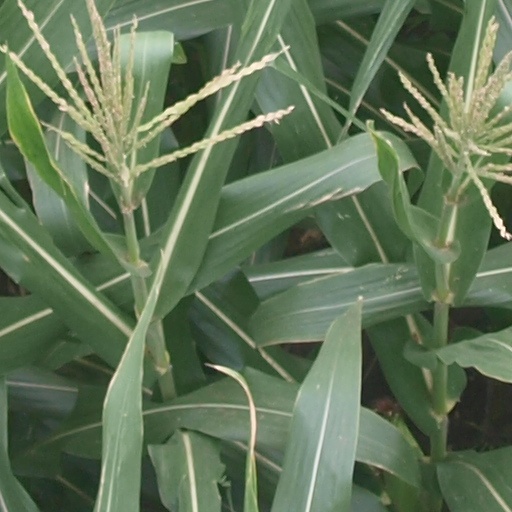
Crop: maize; corn